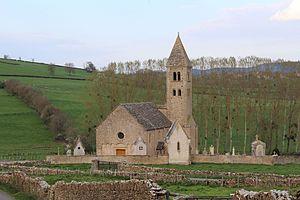
Église Saint-Blaise de Mazille.
Cet article recense une partie des monuments historiques de Saône-et-Loire, en France.
Mazille est une commune française située dans le département de Saône-et-Loire en région Bourgogne-Franche-Comté.
L'église Saint-Blaise est une église romane située sur le territoire de la commune de Mazille dans le département français de Saône-et-Loire en région Bourgogne-Franche-Comté. En contrebas du bourg, les proportions parfaites se découpent harmonieusement sur le vallon verdoyant qui lui sert d’écrin.